Red Tomahawk

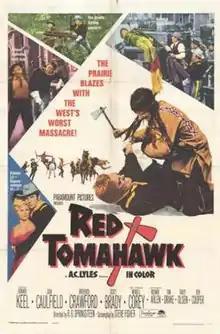
Theatrical release poster

Red Tomahawk is a 1967 American Western film directed by R. G. Springsteen and written by Steve Fisher. The film stars Howard Keel, Joan Caulfield, Broderick Crawford, Scott Brady, Wendell Corey, Richard Arlen and Tom Drake. The film was released on January 1, 1967, by Paramount Pictures.